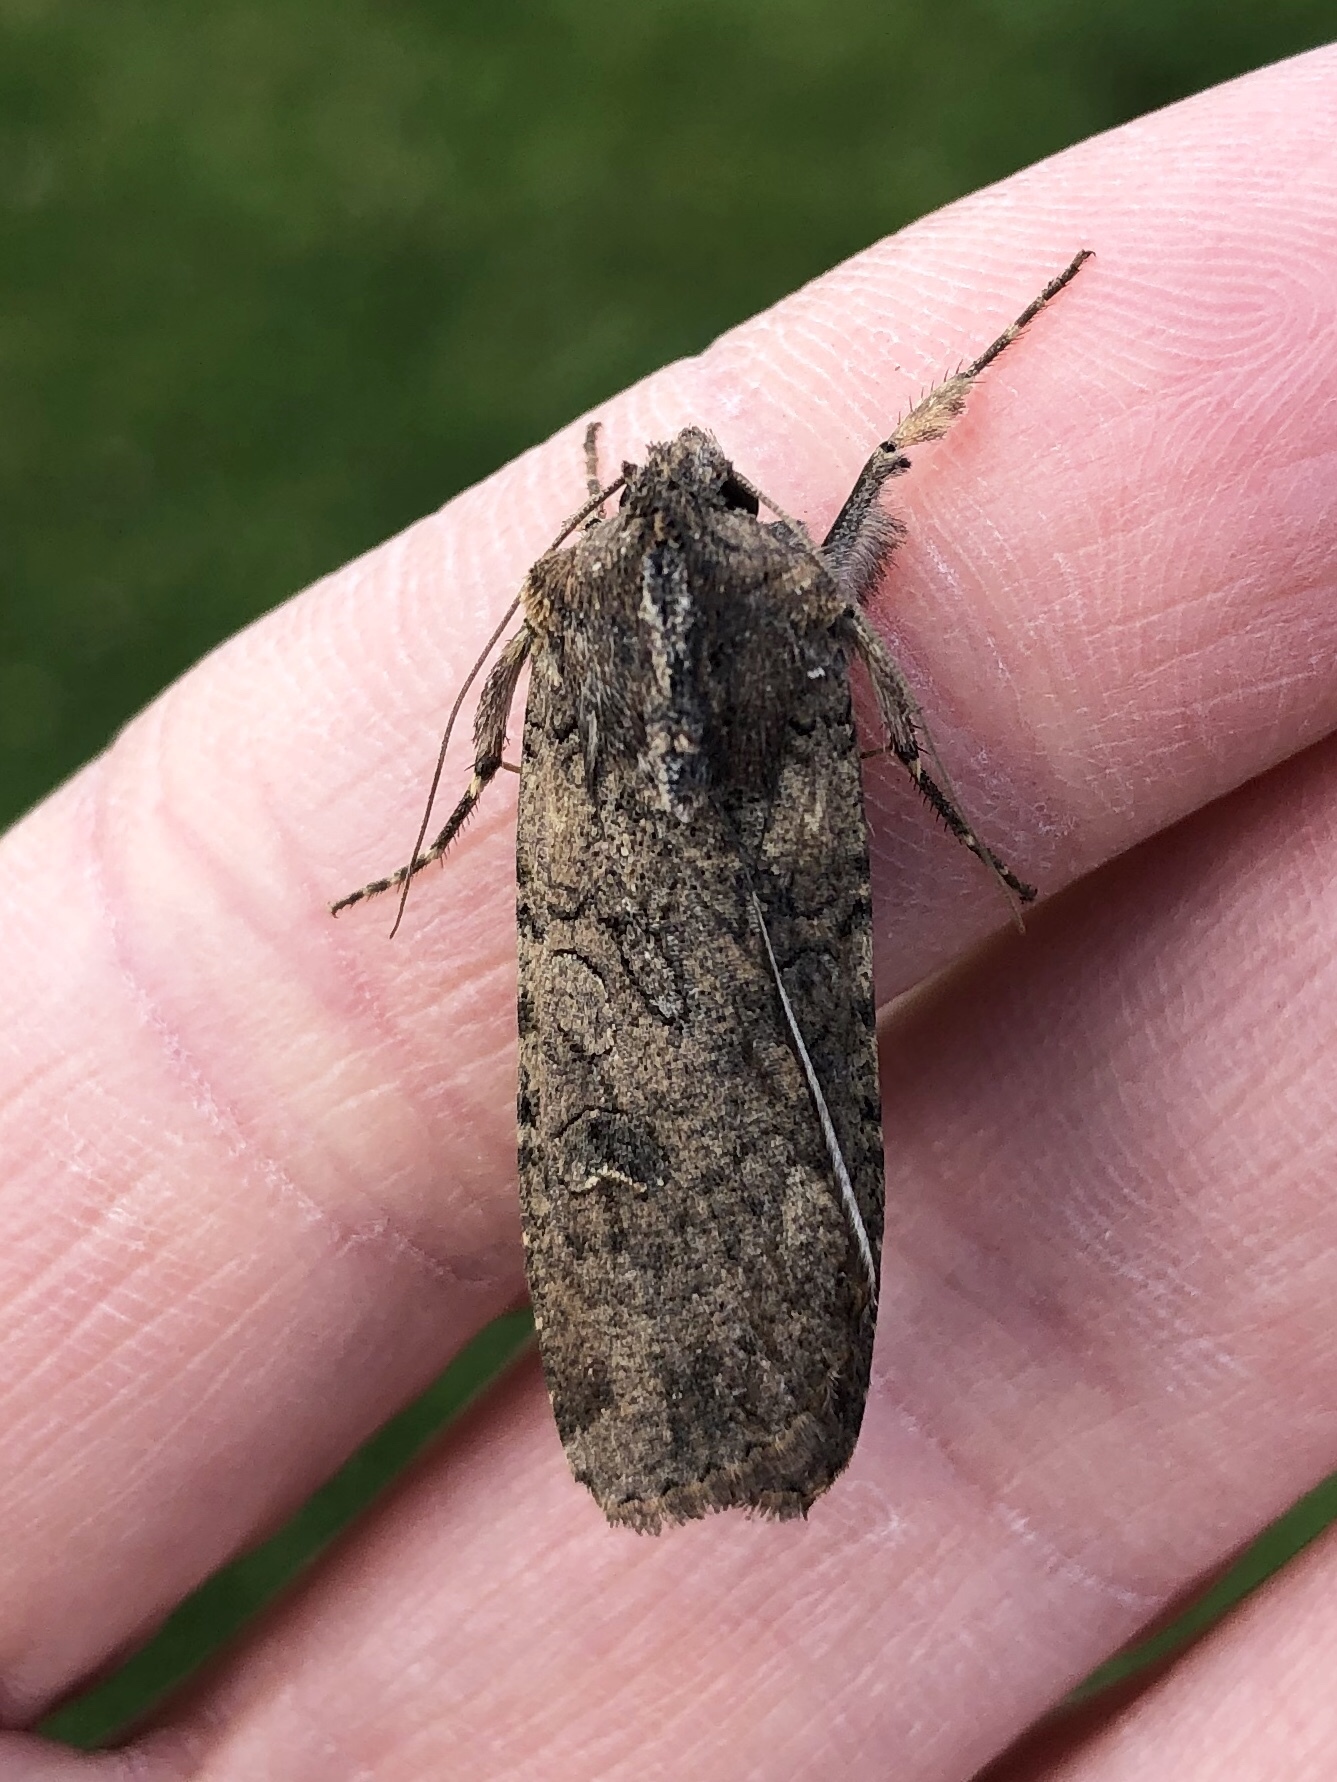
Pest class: cutworms